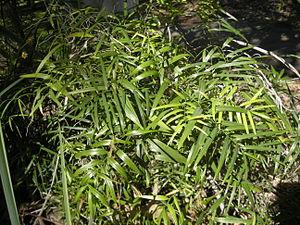
En classification phylogénétique, la famille des Luzuriagaceae regroupe des plantes monocotylédones ; elle comprend 6 espèces réparties en 2 genres :